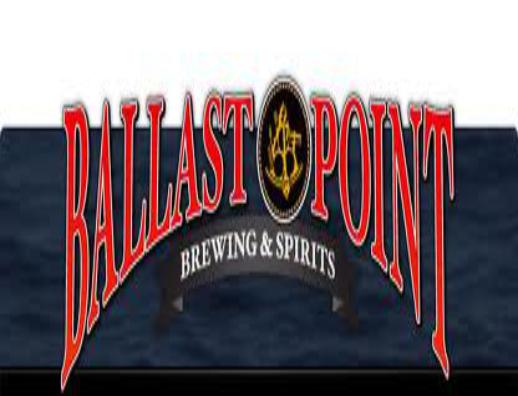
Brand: Ballast Point
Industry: Food